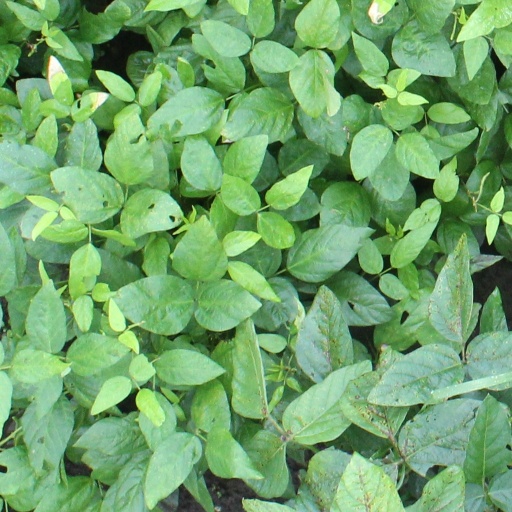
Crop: soybean